Thenon station

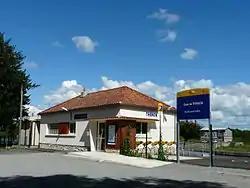
Thenon gare Station

Thenon is a railway station 2 km north of Thenon, Nouvelle-Aquitaine, France. The station is located on the Coutras - Tulle railway line. The station is served by TER (local) services operated by SNCF.